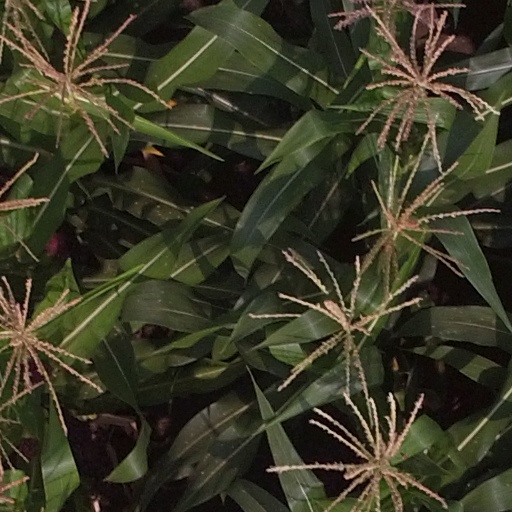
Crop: maize; corn